Avia 57

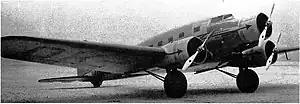

The Avia 57 was a 1930s Czechoslovak 14-passenger commercial transport, designed by Robert Nebesář and built by Avia. The type was not a success.